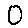
Label: 0